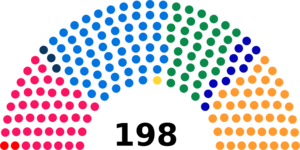
Diagramme des sièges au Conseil national suisse (1922)
Les élections fédérales suisses de 1922 se sont déroulées le 29 octobre 1922. Elles ont désigné les membres de la 26ᵉ législature depuis 1848.